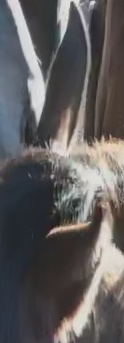
Face region: ears (position_of_ears)
Pain indicator: moderately_present